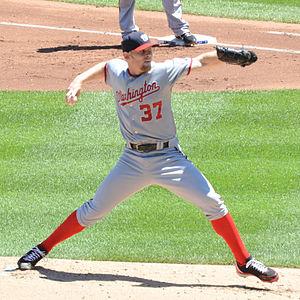
Stephen James Strasburg est un lanceur droitier de baseball. Il fait partie des Nationals de Washington de la Ligue majeure de baseball.